Lee Hae-chan

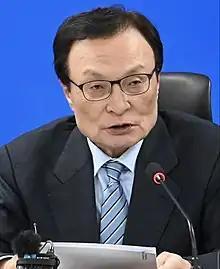
Lee in 2019

Lee Hae-chan (born 10 July 1952) is a South Korean politician who served as the prime minister of South Korea from 2004 to 2006 and as the leader of the Democratic Party of Korea from 2018 to 2020.